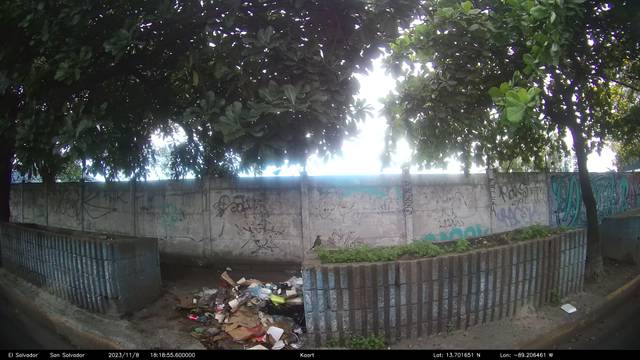
Region: El Salvador
Coordinates: 13.702, -89.206